Zavratec, Idrija

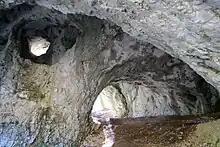
Matjaž's Chambers Cave

Zavratec lies in a small valley surrounded by hills above the valley of Sovra Creek to the north. It includes the hamlets of Zgornji Zavratec and Spodnji Zavratec (literally, 'upper Zavratec' and 'lower Zavratec'). Mravljišče Hill rises southwest of the village. The floor of the valley, where the soil is moister, has meadows, and there are tilled fields on the surrounding slopes. Forested land lies mostly to the west, toward the hamlet of Črna in neighboring Dole. In the extreme northeast part of the settlement's territory, above Sovra Creek, is a cave known as Matjaž's Chambers. The cave has six entrances, and archaeologists have found bones of cave bears and other Ice Age animals in it, as well as tools made by Neanderthals (54,000–47,000 YBP) and "Homo sapiens" (17,000–10,000 YBP).